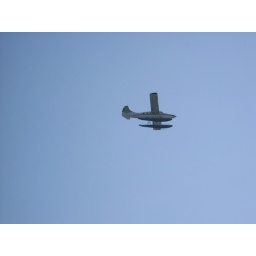
Boat plane spotted above the ship coming into land in the Grand Harbour.